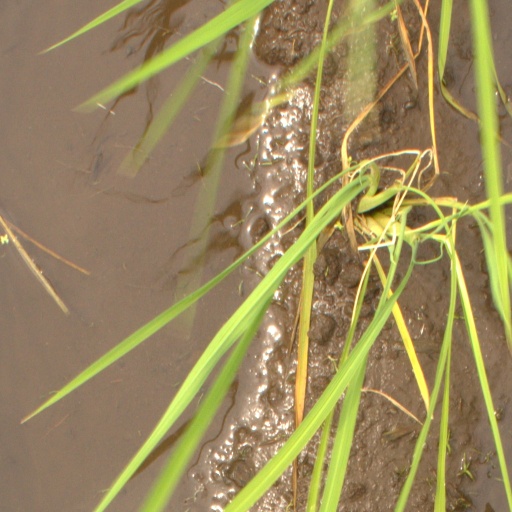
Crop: rice